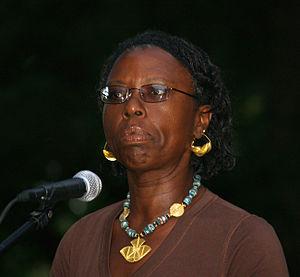
Gloria Naylor est une femme de lettres américaine, née à New York le 25 janvier 1950, et morte à Christiansted le 28 septembre 2016.